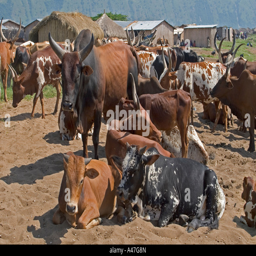
herd of cattle on the shore